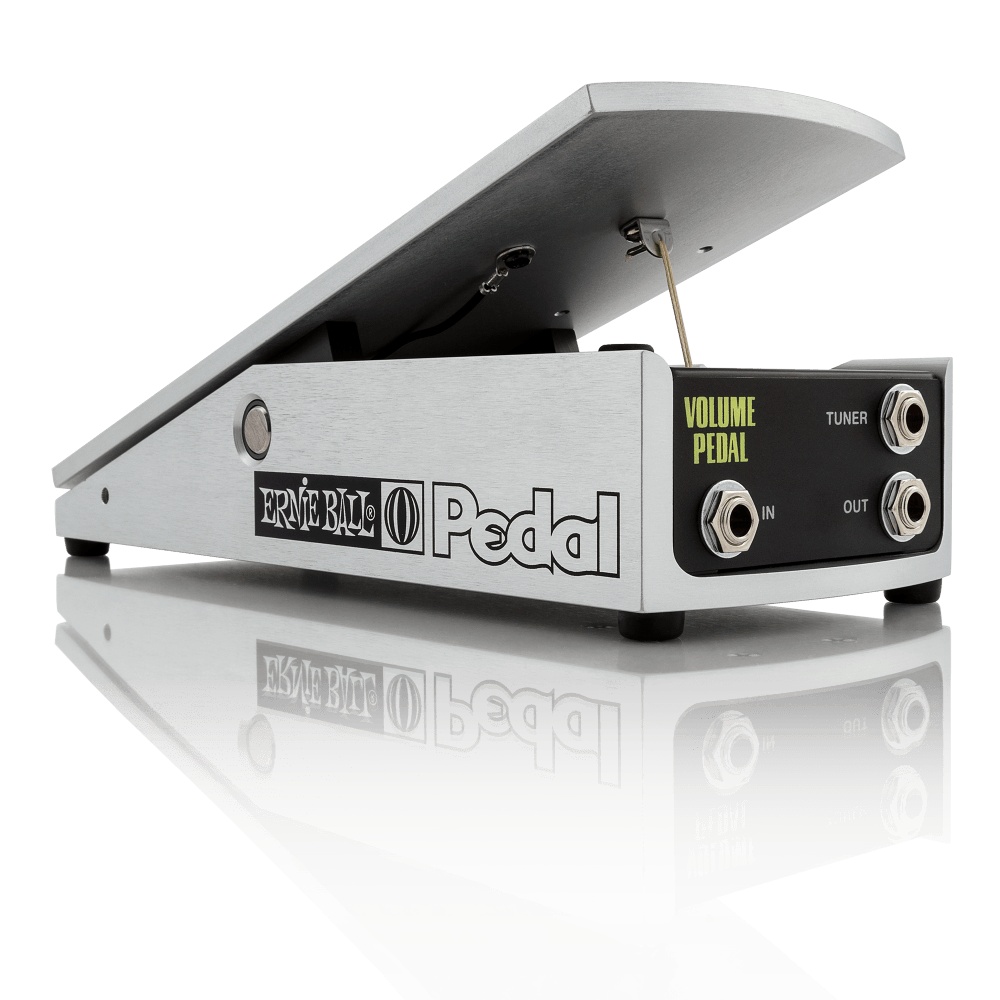
Ernie Ball - Volume Pedal - Mono 250K - Passive
Description: The Ernie Ball full-size Mono Volume Pedal features a super smooth foot sweep for precise volume control and is perfectly voiced for passive audio signals. Directly behind the input jack under the footplate is a micro taper switch which provides the user two distinct volume swell rates. The Ernie Ball VP 250k's rugged construction consists of aircraft grade aluminum housing that is virtually indestructible.
Brand: Music Ways - New
Category: Arts & Entertainment > Hobbies & Creative Arts > Musical Instrument & Orchestra Accessories > Percussion Accessories > Drum Kit Hardware > Drum Pedals > Chain Drives